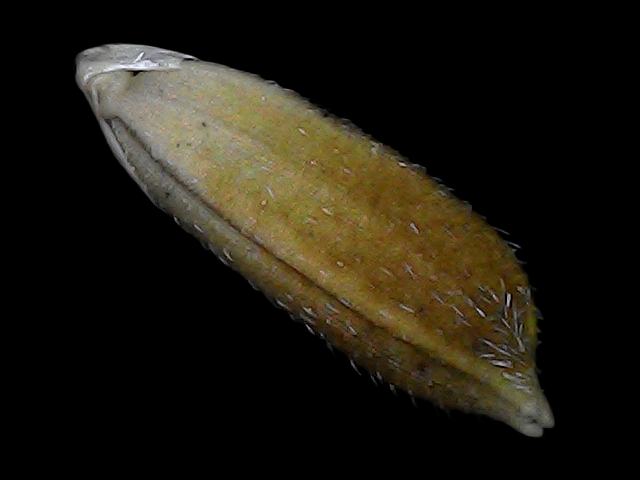
Rice variety: Bd91